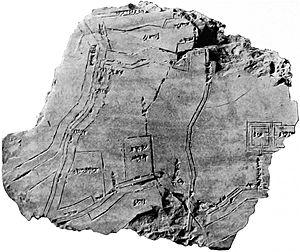
Voir aussi : Liste des siècles, Numération romaine
Nippur est une ville de la Mésopotamie antique. C'est le lieu de culte principal du grand dieu sumérien Enlil, considéré comme le seigneur du cosmos, donc un des principaux centres religieux du pays de Sumer et d'Akkad dans la Haute Antiquité. Dans l'écriture cunéiforme sumérienne, les mêmes signes peuvent se lire NIBRU et EN.LÍL. Ce site a été peuplé au moins à partir du Vᵉ millénaire, et jusqu'au début du IIᵉ millénaire de notre ère.